Tohto University

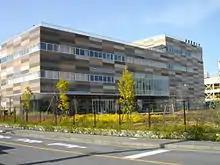

is a private university in Fukaya, Saitama, Japan, renamed in 2019.